Keith A. Glascoe

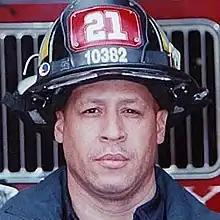
Glascoe in 2001

Keith Alexander Glascoe (December 9, 1962 – September 11, 2001) was an American actor, firefighter, and a member of the New York Jets practice squad. He was killed during the September 11 attacks when the South Tower collapsed.